Henri Bellechose

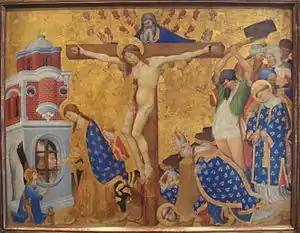
"The Last Communion and Martyrdom of Saint Denis", by Henri Bellechose, 1416

Henri Bellechose ("fl." 1415; died before 28 January 1445) was a painter from the South Netherlands. He was one of the most significant artists at the beginning of panel painting in Northern Europe, and among the earliest artists of Early Netherlandish painting.